Describe the emotion expressed in this image:  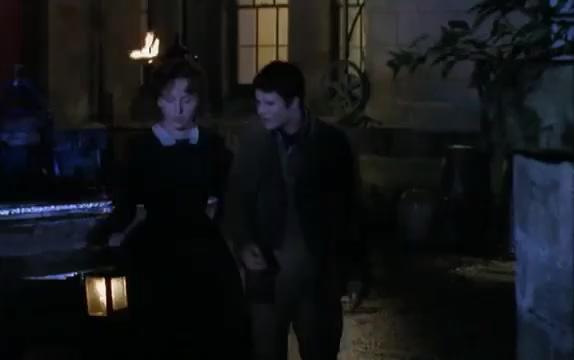
This person displays Pain, valence and arousal with low intensity.